Girls Who Code

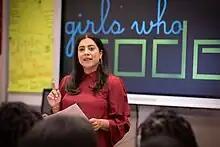
Reshma Saujani, Girls Who Code founder

Girls Who Code was founded by Reshma Saujani in 2012 who came up with the idea of creating the organization during her run for the United States Congress. Reshma's inspiration stemmed from finding that schools along her campaign route lacked female representation in computer science classrooms. The organization began under the White House Science & Technology Initiative. The second hire and founding curriculum director was Ashley Gavin before her career as a comedian. Girls Who Code runs programs during the academic year teaching high school girls computing skills such as programming, robotics, and web design, with sessions including projects and trips to companies such as Twitter and Facebook. As of 2014, there were more than 1,500 Girls Who Code clubs across America. By December 2014, three thousand students had completed a Girls Who Code program, 95% of whom stated they desired to major in computer science in higher education. According to the organization's 2022 report, there are approximately 185,000 college or post-college age alumni who have completed the program.